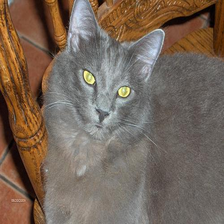
Species: cat
Breed: Russian Blue